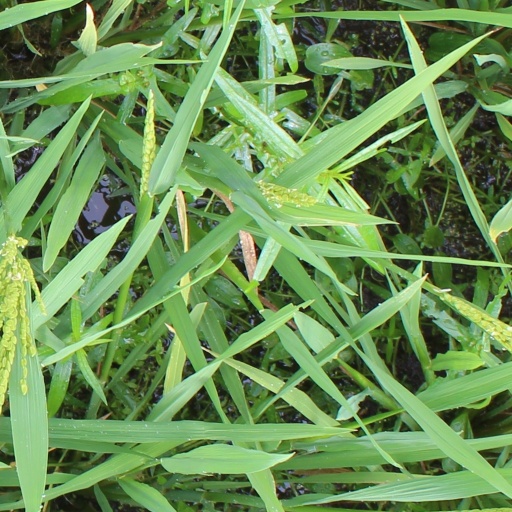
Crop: rice